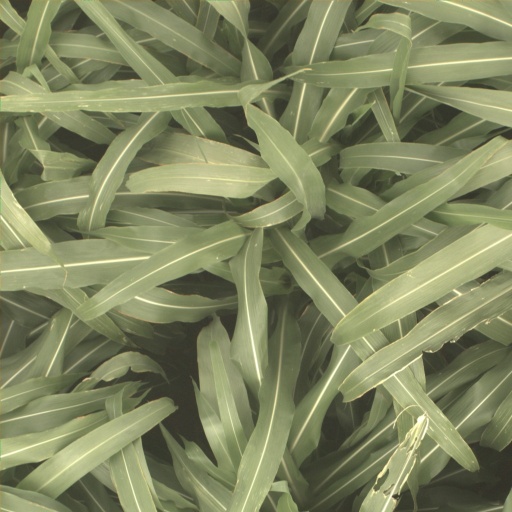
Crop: sorghum